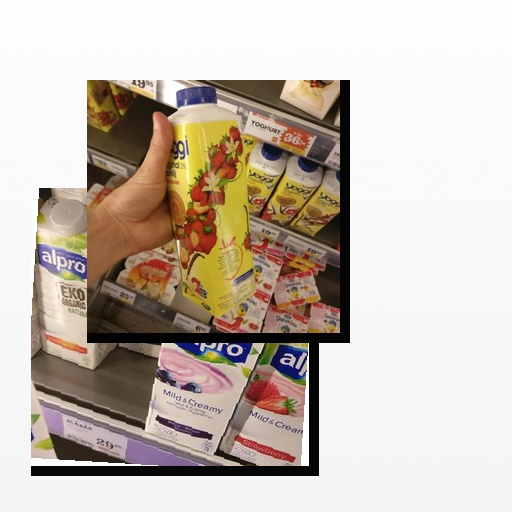
Food items: strawberry_yoghurt, soyghurt